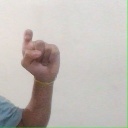
अक्षर: इ